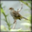
Label: bird